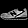
Label: Sneaker